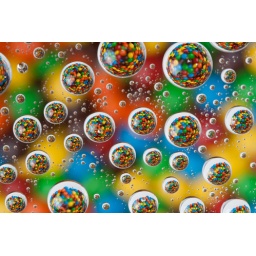
M&amp;amp;Ms under a glass plate with water drops.